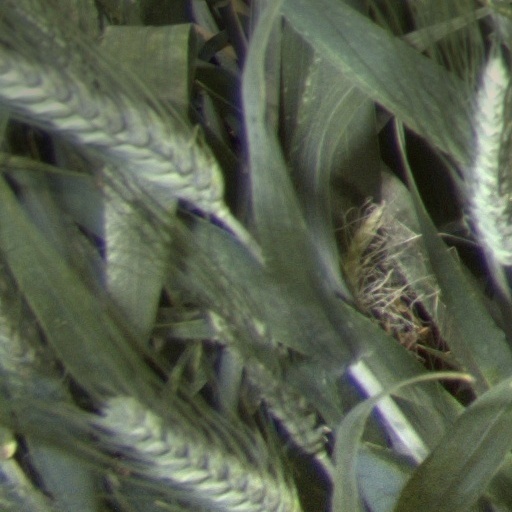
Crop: wheat